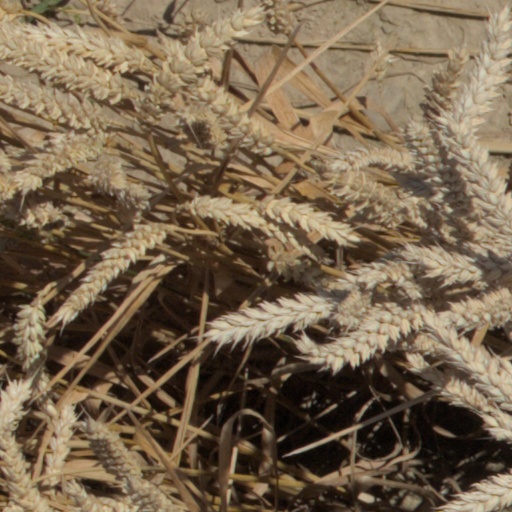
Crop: wheat